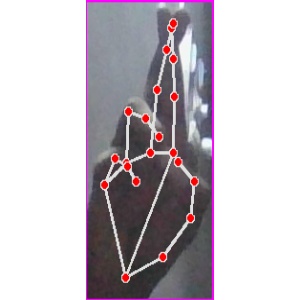
अक्षर: र